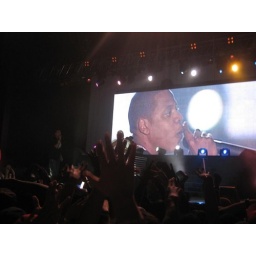
Haha Jay-Z. This was the first time I saw a black person in Korea...